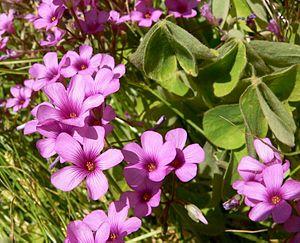
Oxalis articulata, l'oxalis articulé, est une plante herbacée du genre des Oxalis de la famille des Oxalidacées.